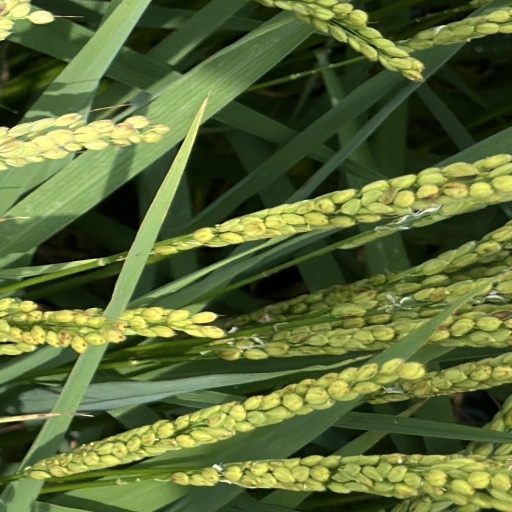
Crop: rice